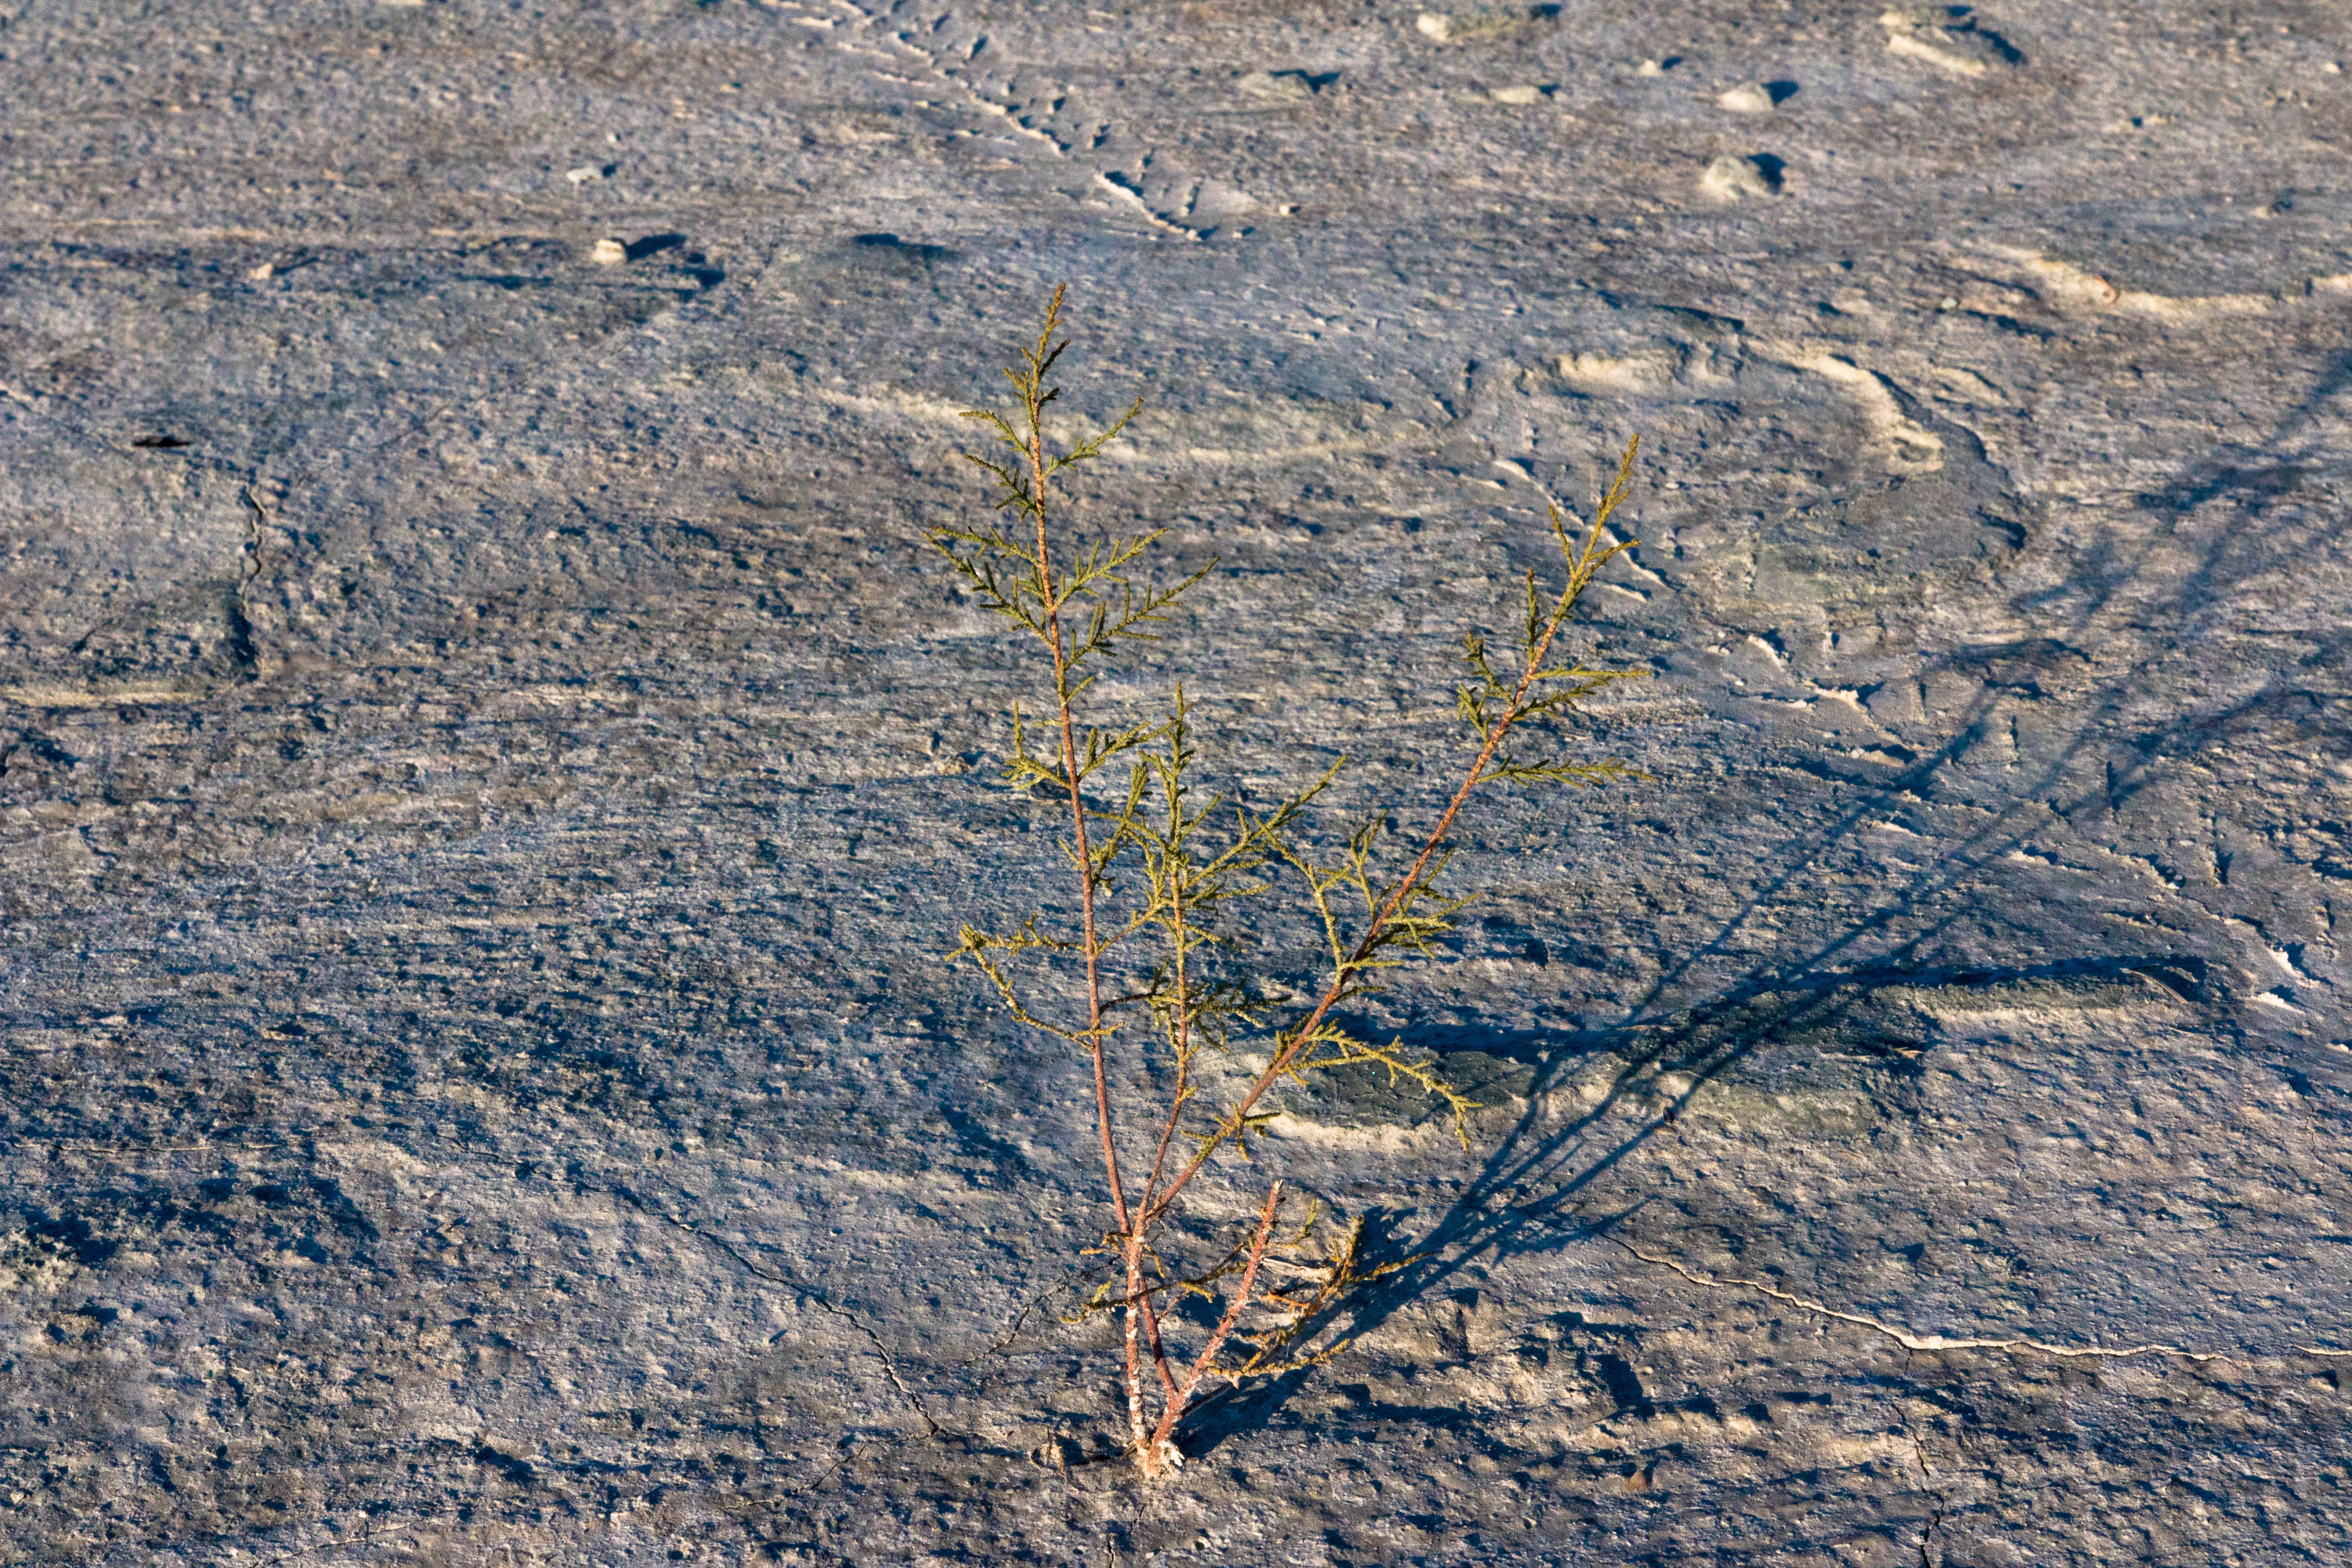
tree, nature, wilderness, snow, winter, plant, frost, summer, environment, natural, soil, care, terrain, life, geology, tundra, aerial photography, tree planting, natural environment, geological phenomenon